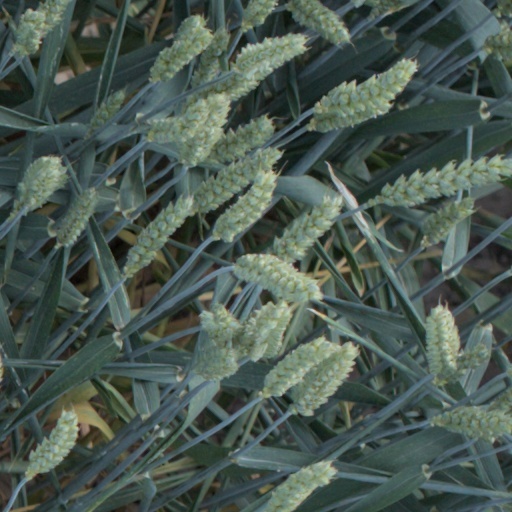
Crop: wheat